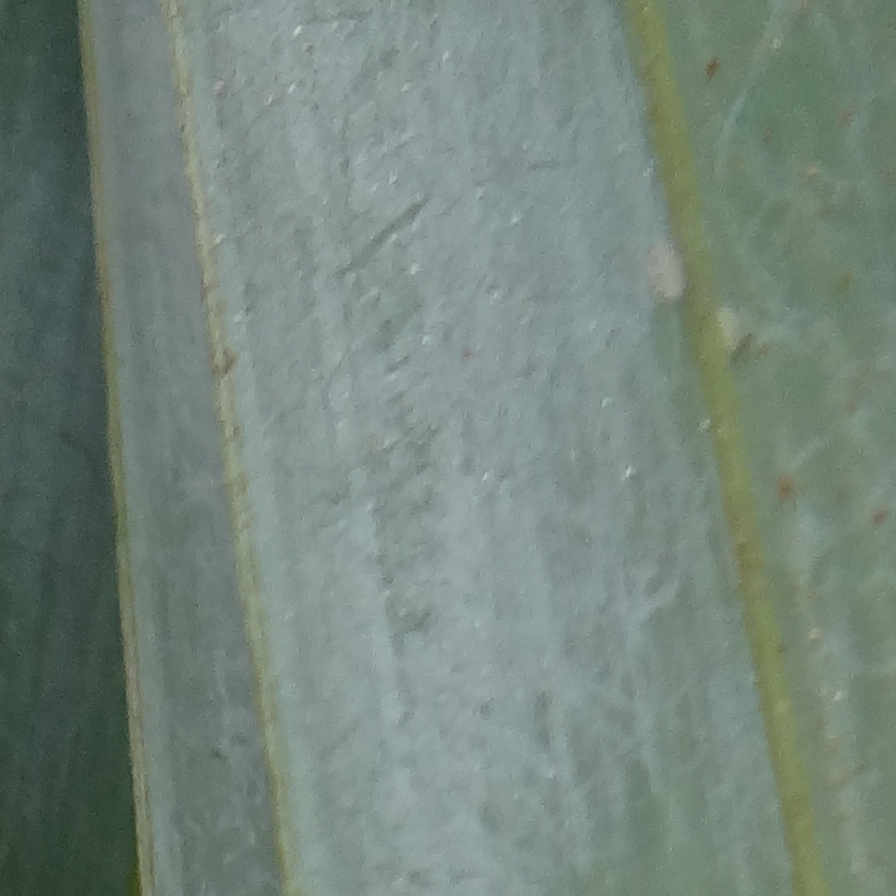
Label: Bug